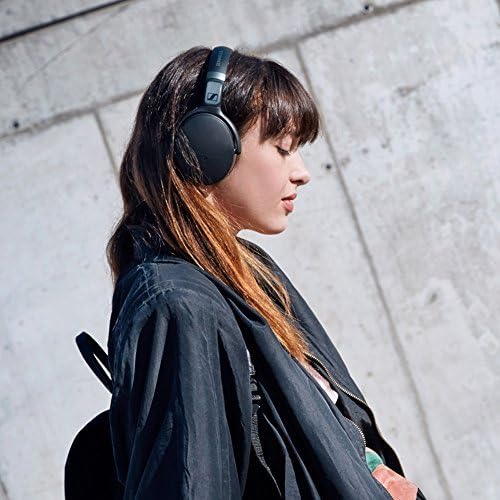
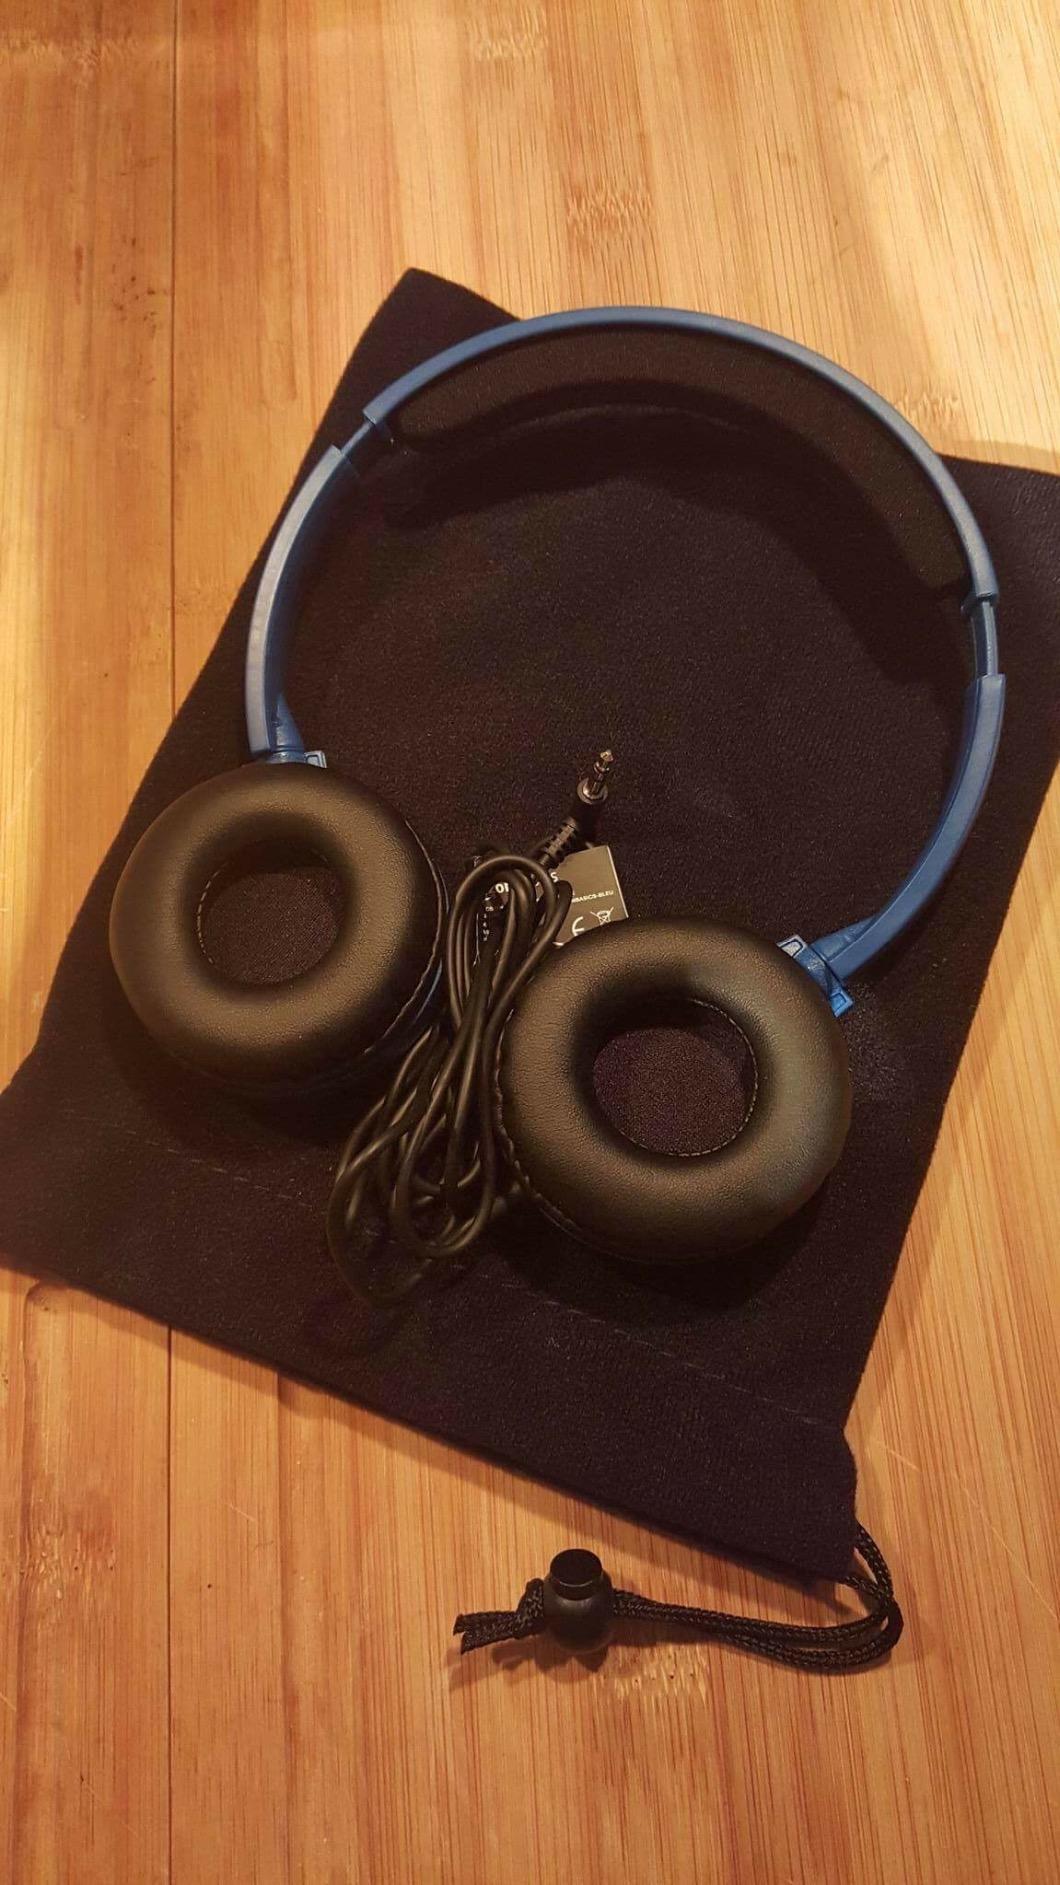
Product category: headphones
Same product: no